Avermectin

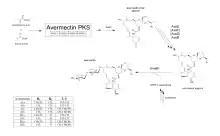
Diagram showing the schematic synthesis of avermectins

The gene cluster for biosynthesis of avermectin from "S. avermitilis" has been sequenced. The avermectin biosynthesis gene cluster encodes enzymes responsible for four steps of avermectin production: 1) production of the avermectin aglycon by polyketide synthases, 2) modification of the aglycon, 3) synthesis of modified sugars, and 4) glycosylation of the modified avermectin aglycon. This gene cluster can produce eight avermectins which have minor structural differences.